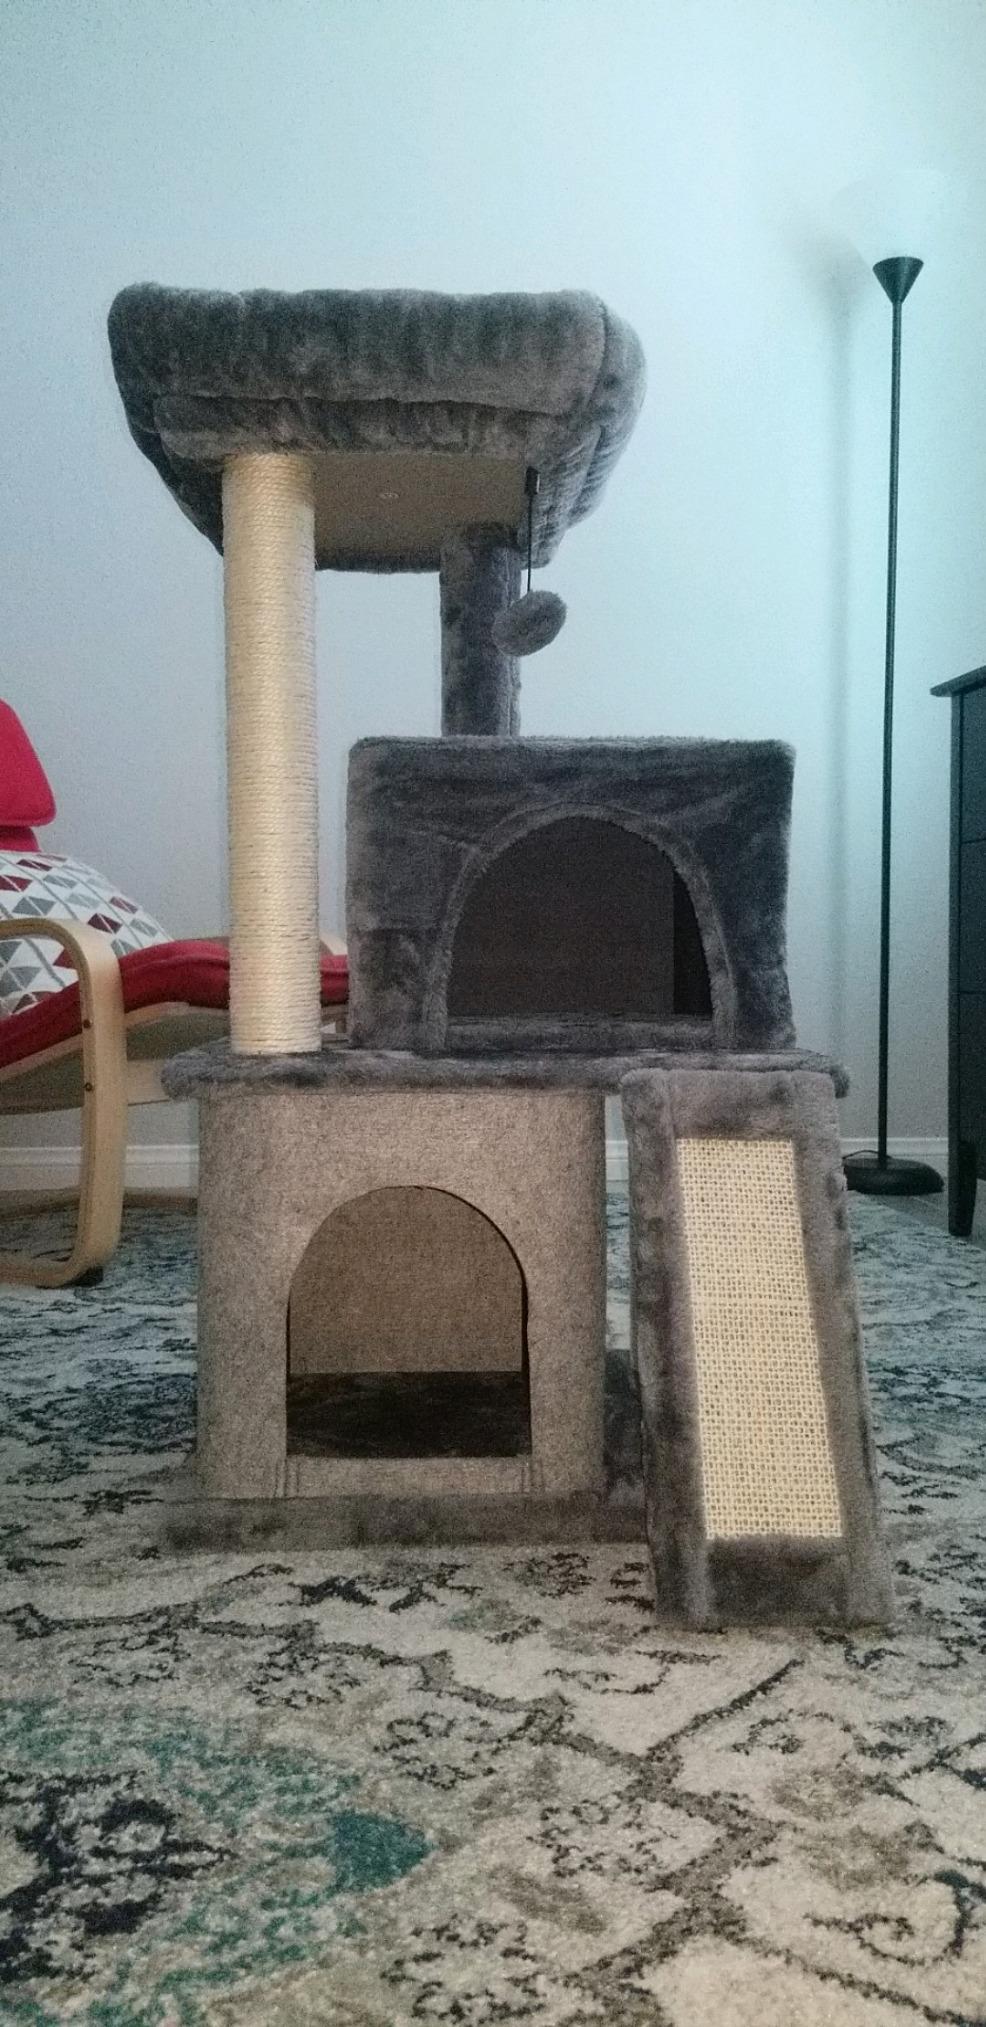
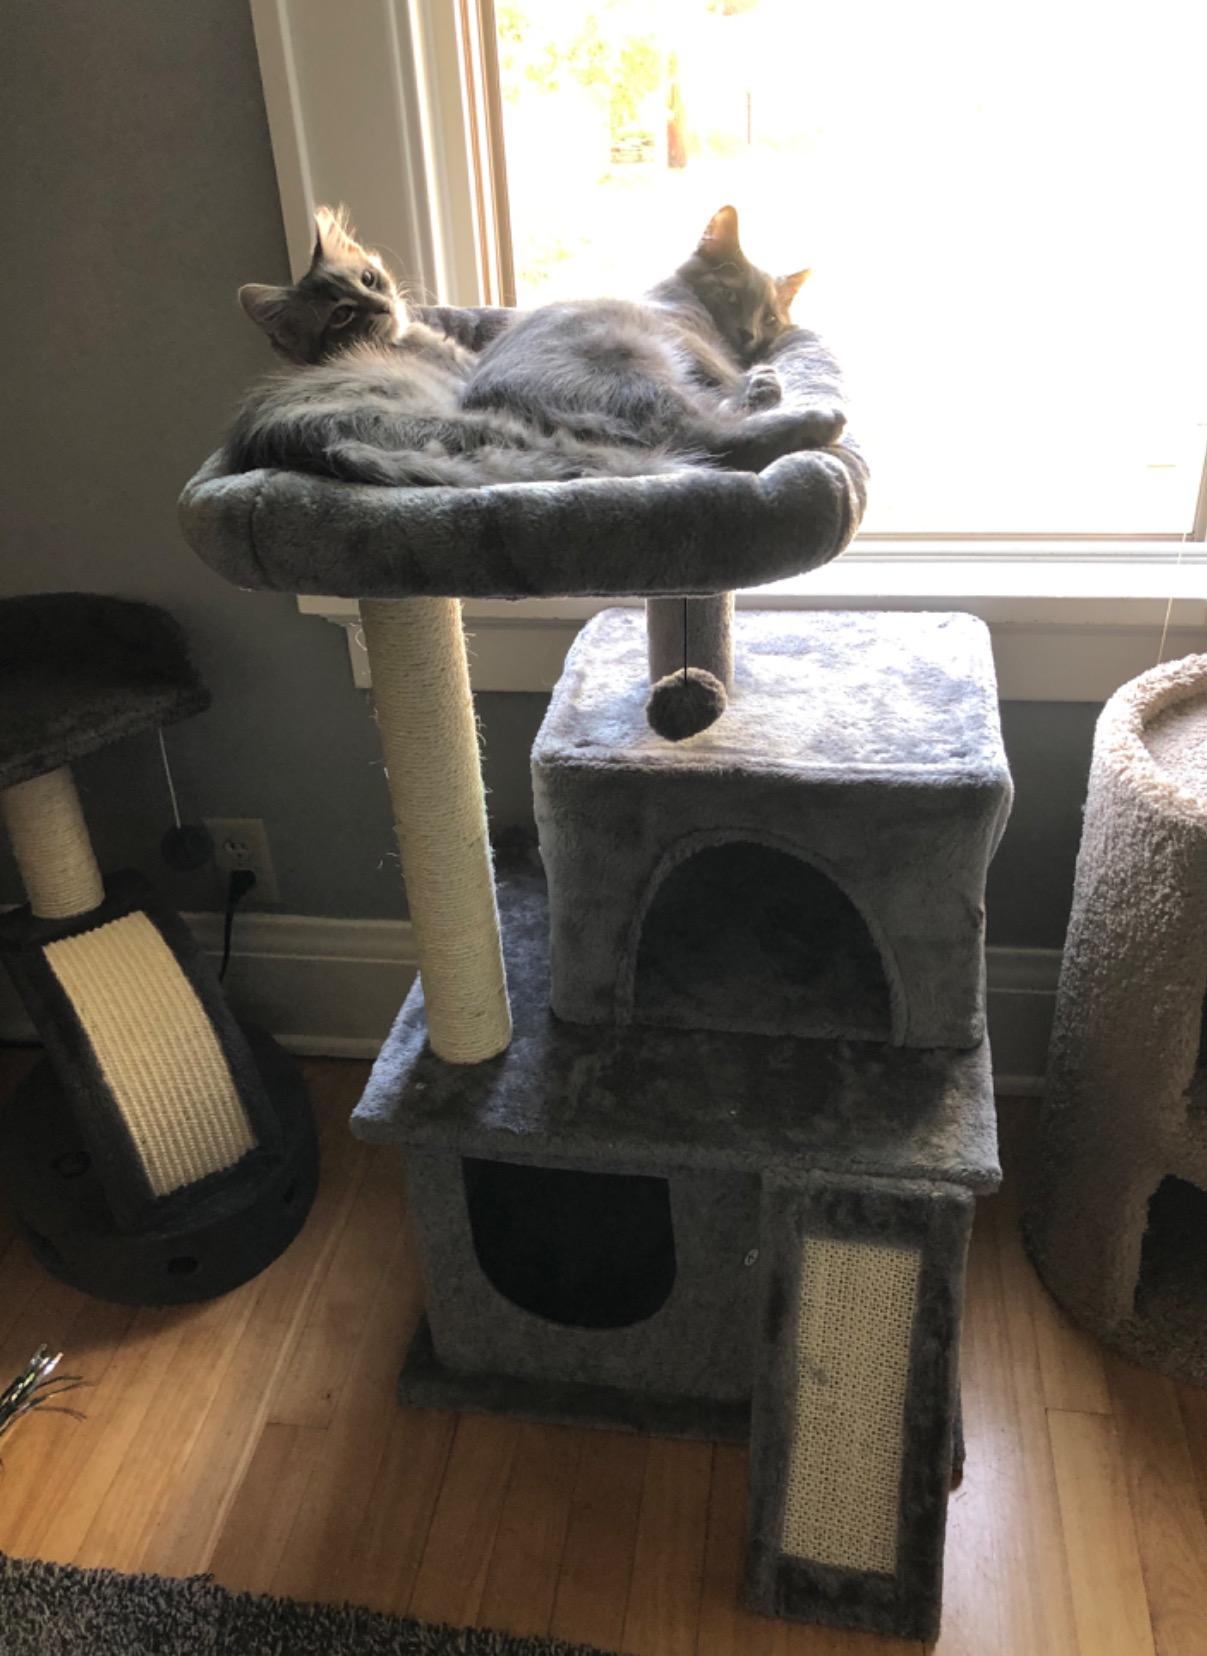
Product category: items_cat tree
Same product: yes